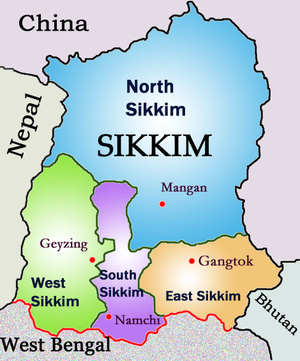
L'état du Sikkim en Inde est formé 4 districts :